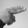
ASL letter: H